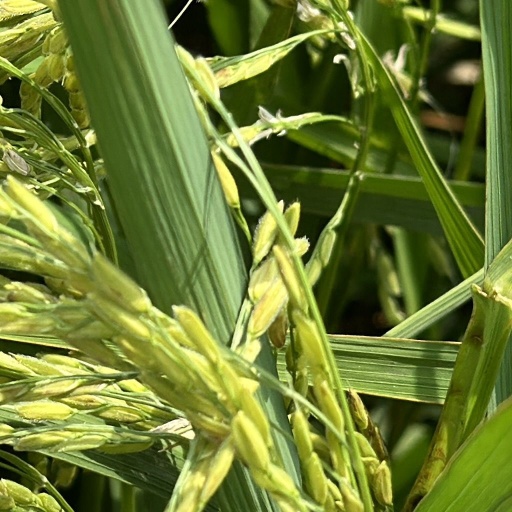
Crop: rice